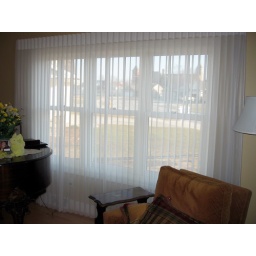
after a year in our new house we have finally gotten window treatments.